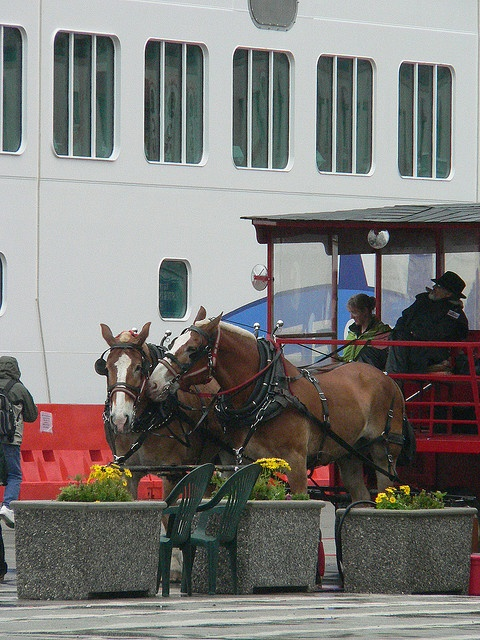
A couple of horses standing next to flower planters.
A carriage being drawn through a city by two horses.
Two horses standing next to each other hooked up to a ride.
Two horses are pulling a vehicle on a city street.
a couple of horses are standing by chairs